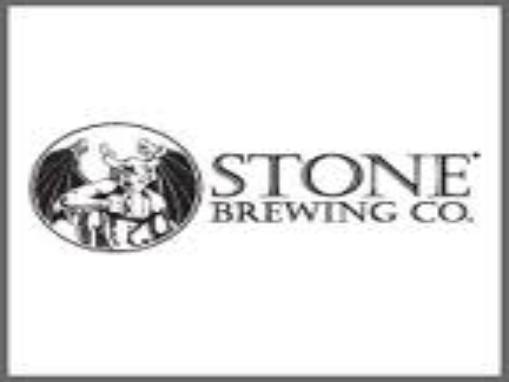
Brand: Beers of Stone
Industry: Food